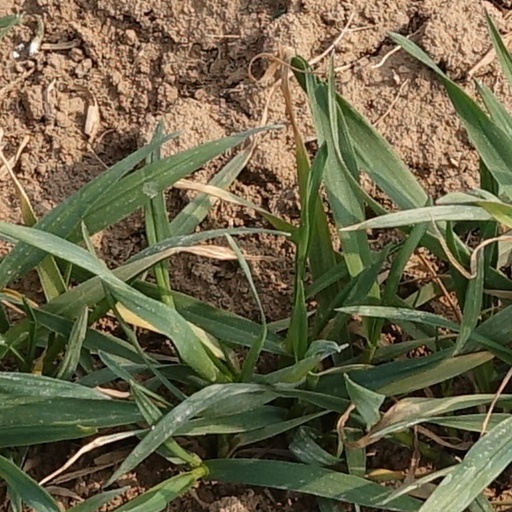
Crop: wheat